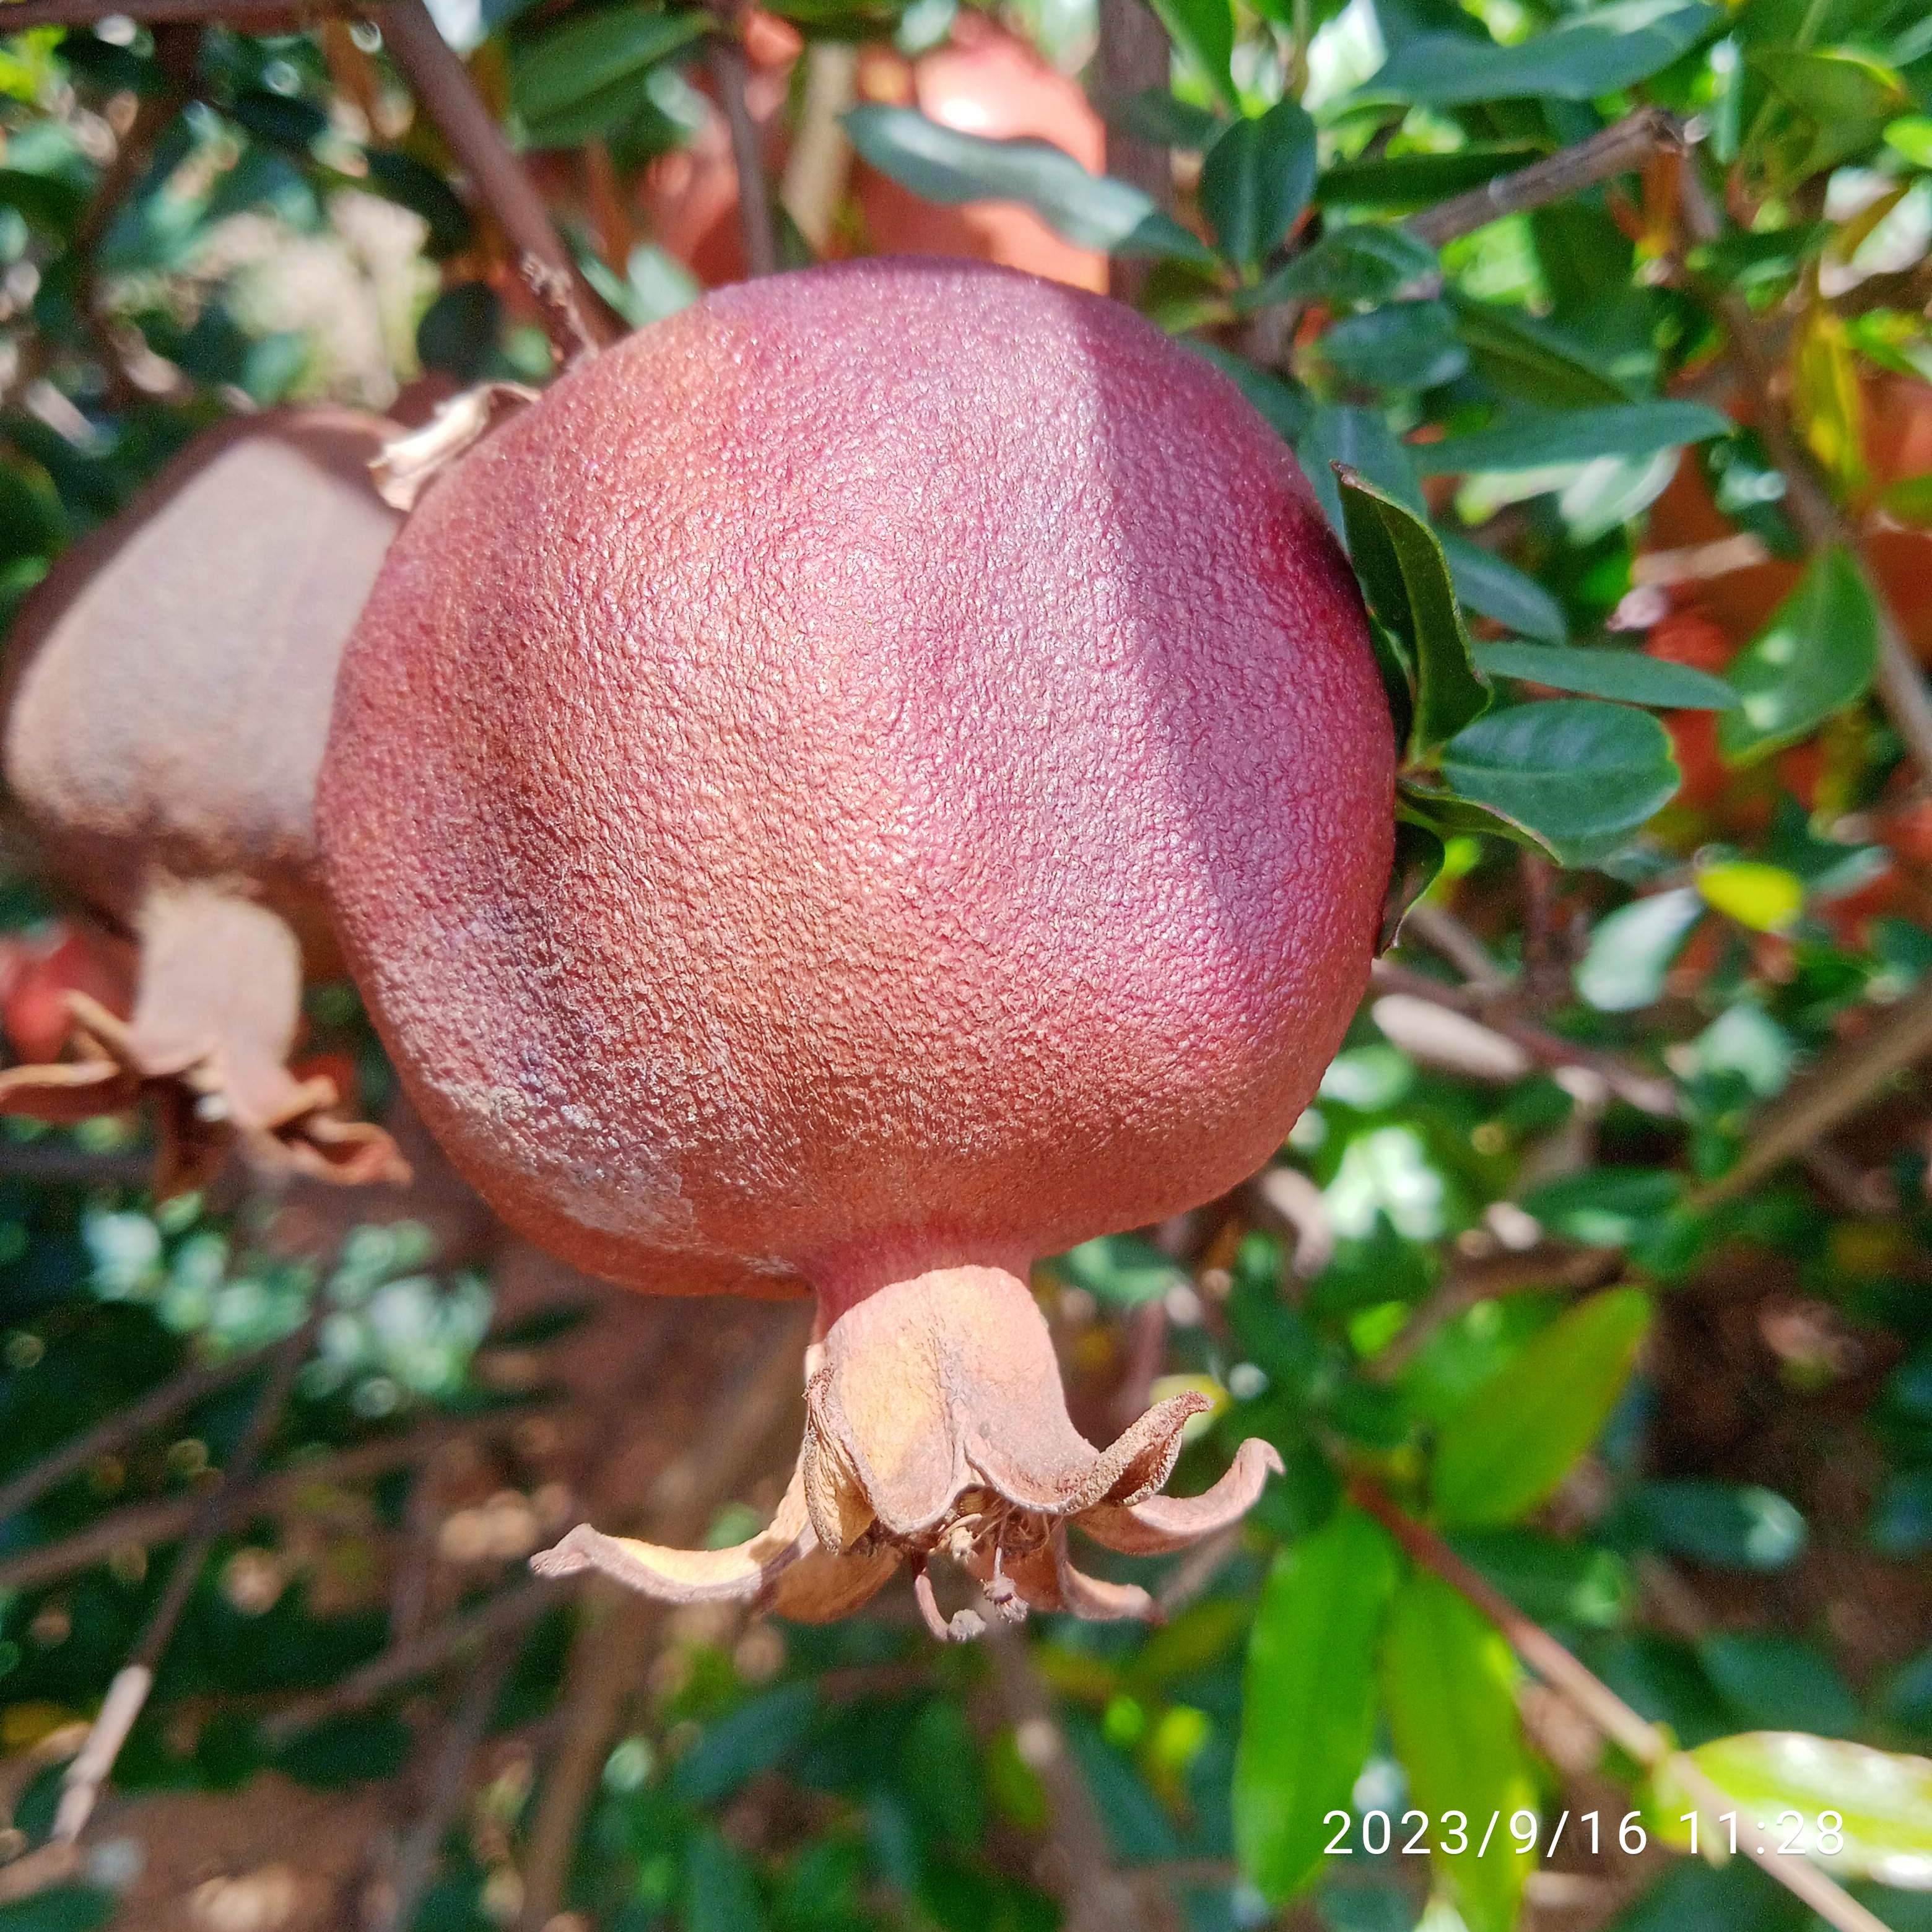
Label: Alternaria